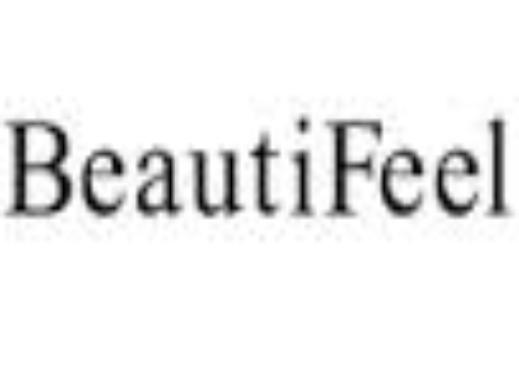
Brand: BeautiFeel
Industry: Clothes